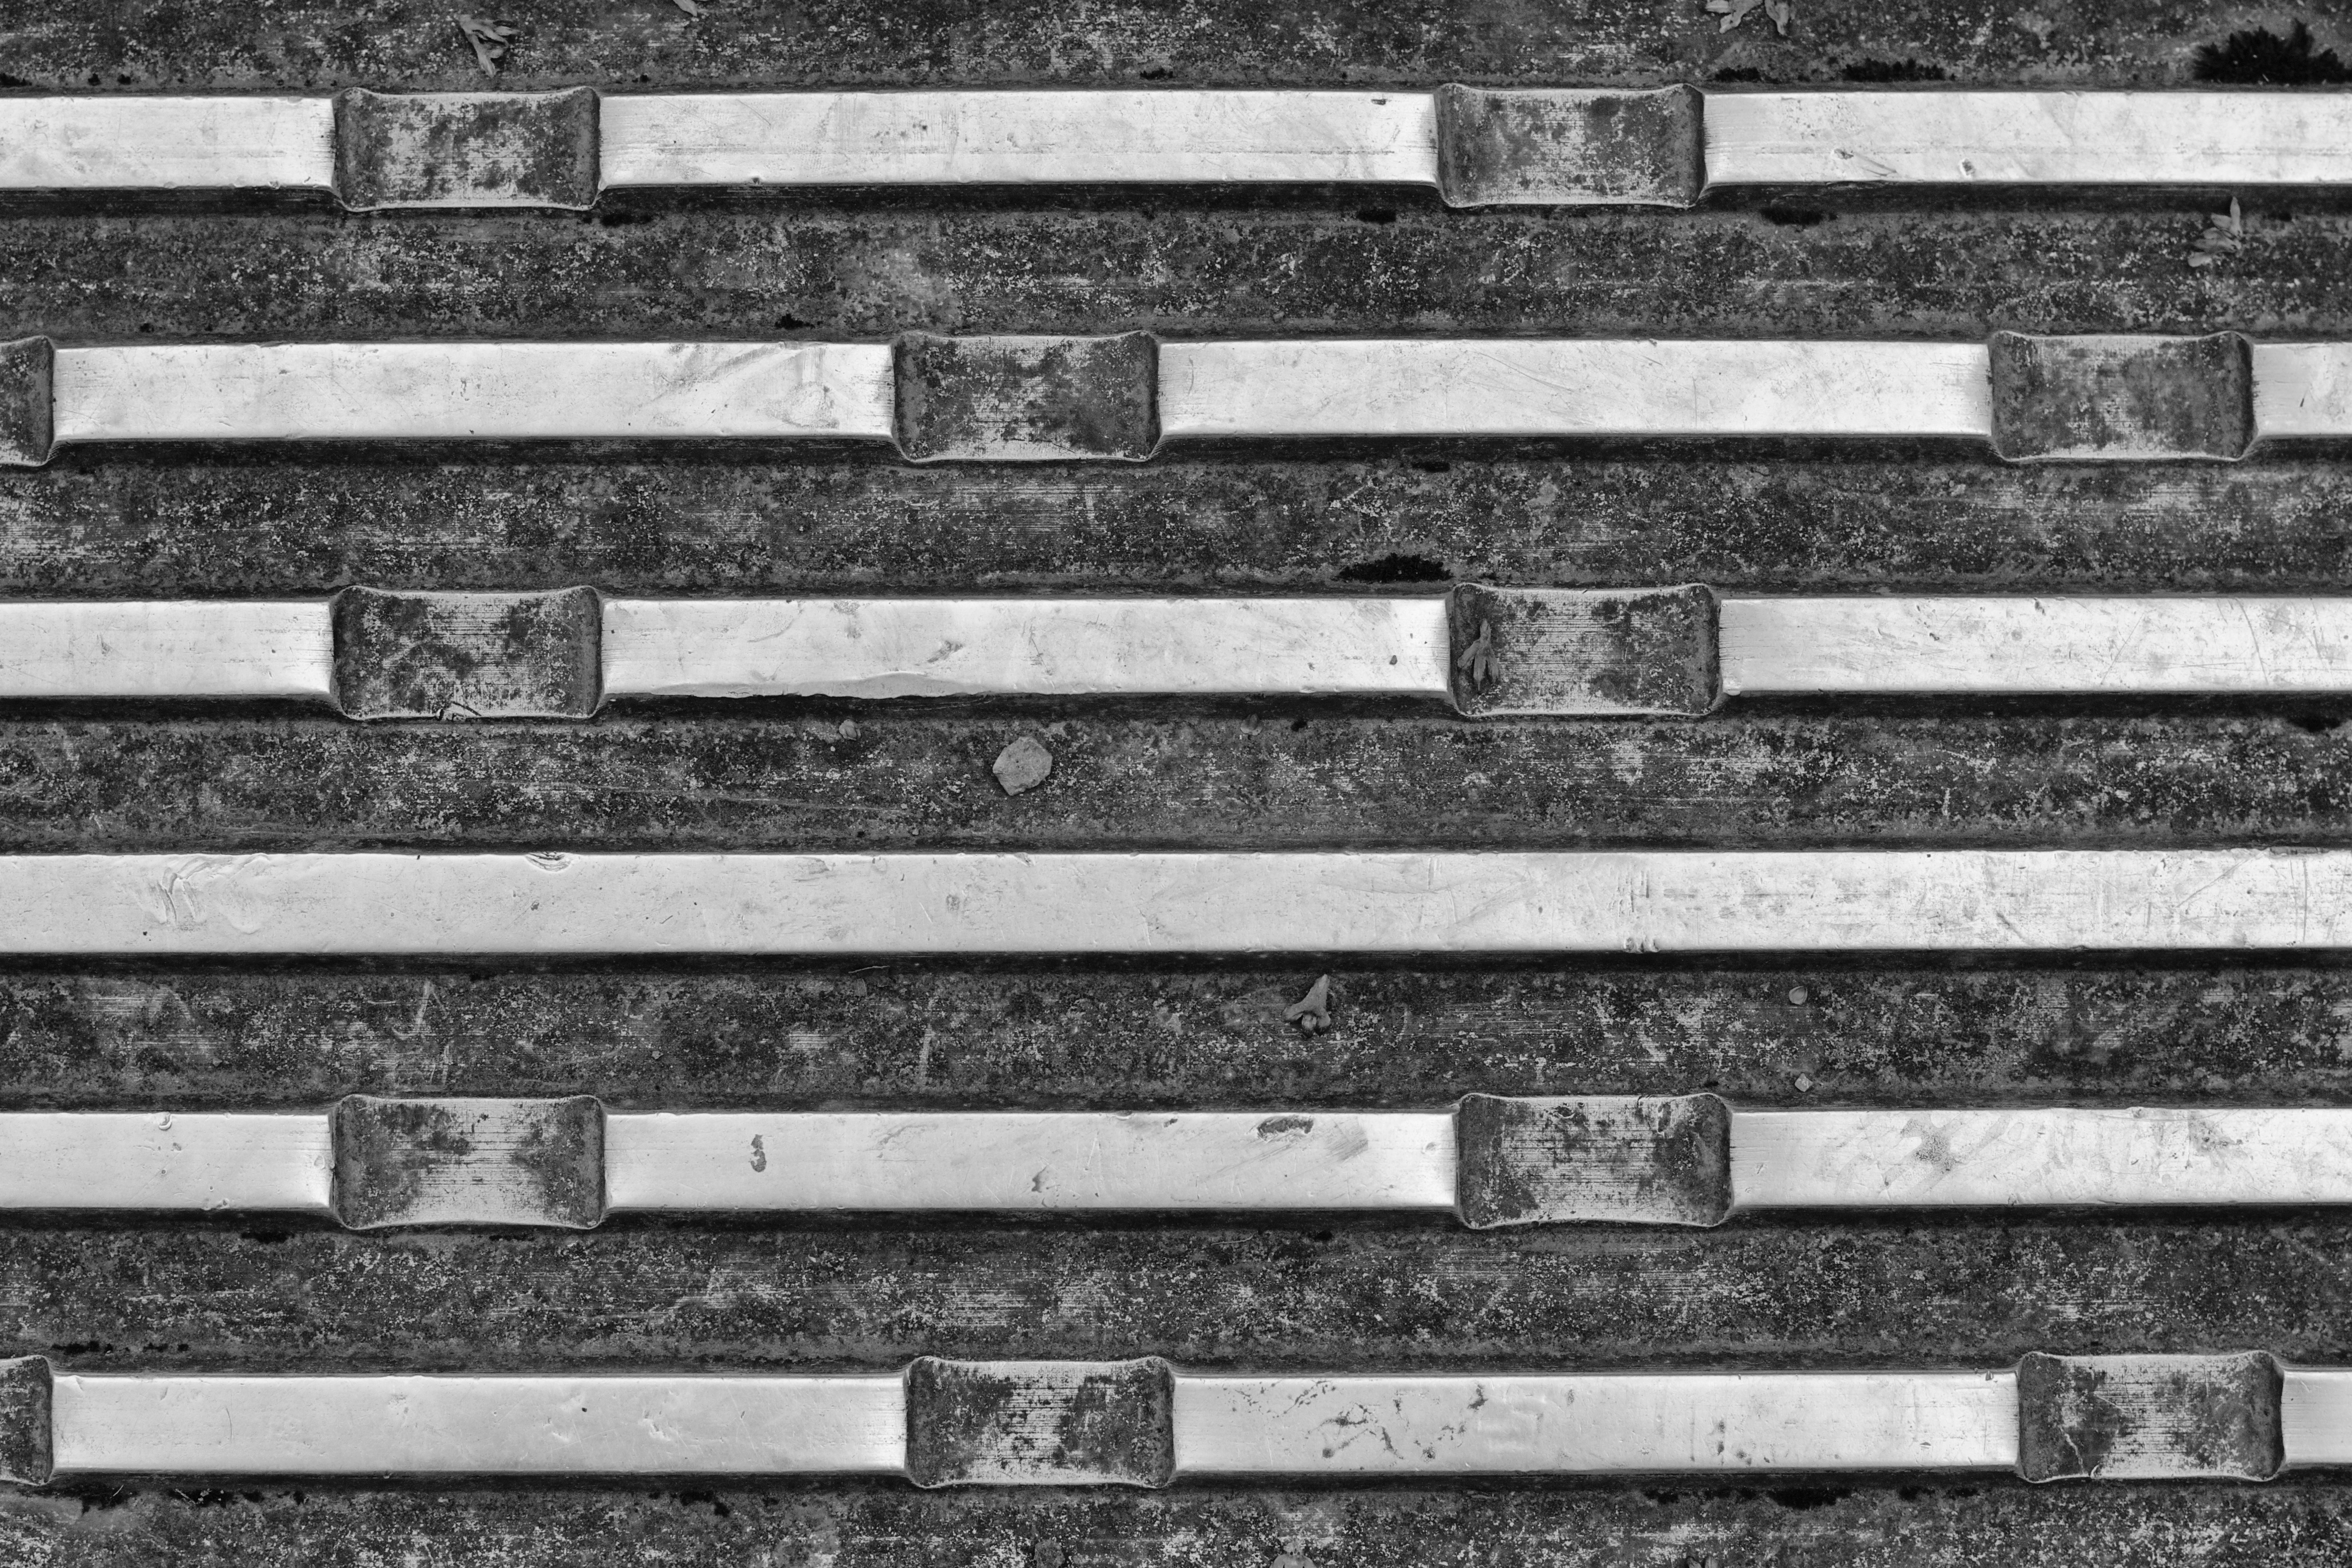
black and white, wood, texture, floor, wall, asphalt, pattern, line, stone wall, black, monochrome, brick, material, design, hardwood, symmetry, flooring, monochrome photography